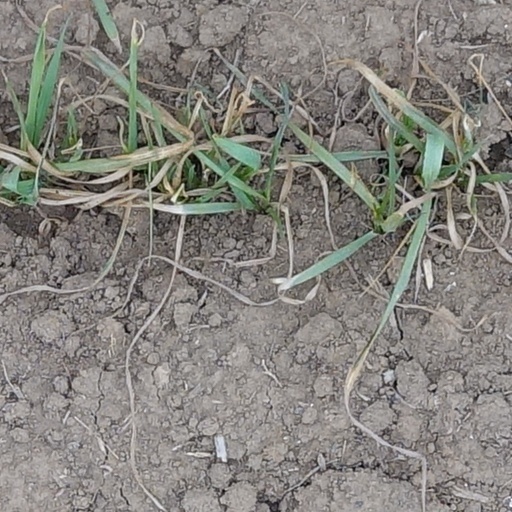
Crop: wheat